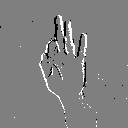
ASL letter: f